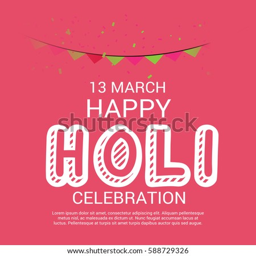
vector illustration of a banner for festival , celebration .